Gaur Gopal Das

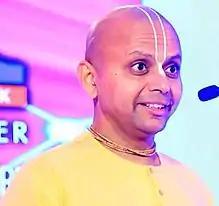
Gaur Gopal Das at an Event in 2017

Gaur Gopal Das (born 24 December 1973) is an Indian monk, motivational speaker, and former electrical engineer. He is a member of the International Society for Krishna Consciousness (ISKCON).